Joseph G. West

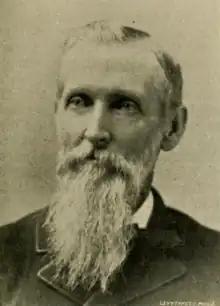
West in a 1893 publication

Joseph G. West (May 1834 – February 10, 1917) was an American politician from Pennsylvania. He served as a member of the Pennsylvania House of Representatives, representing Chester County from 1891 to 1894.